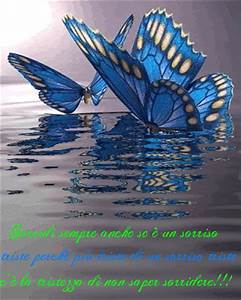
Label: butterfly